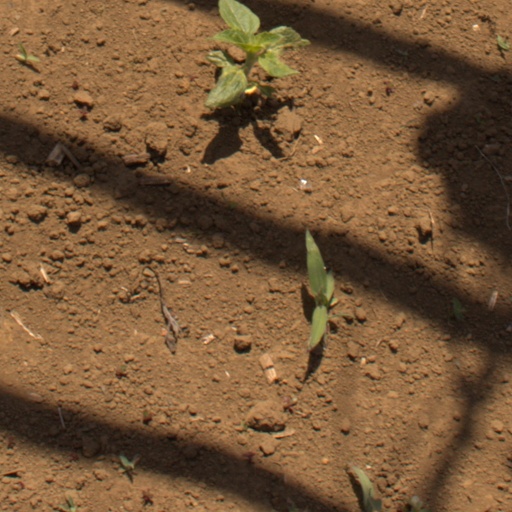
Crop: Jerusalem artichoke